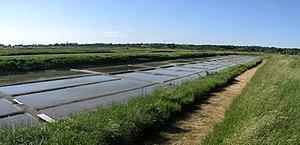
Marais salant dit tenue de Mareil aux Moutiers-en-Retz
Les Moutiers-en-Retz est une commune de l'Ouest de la France, située dans le département de la Loire-Atlantique, en région Pays de la Loire.